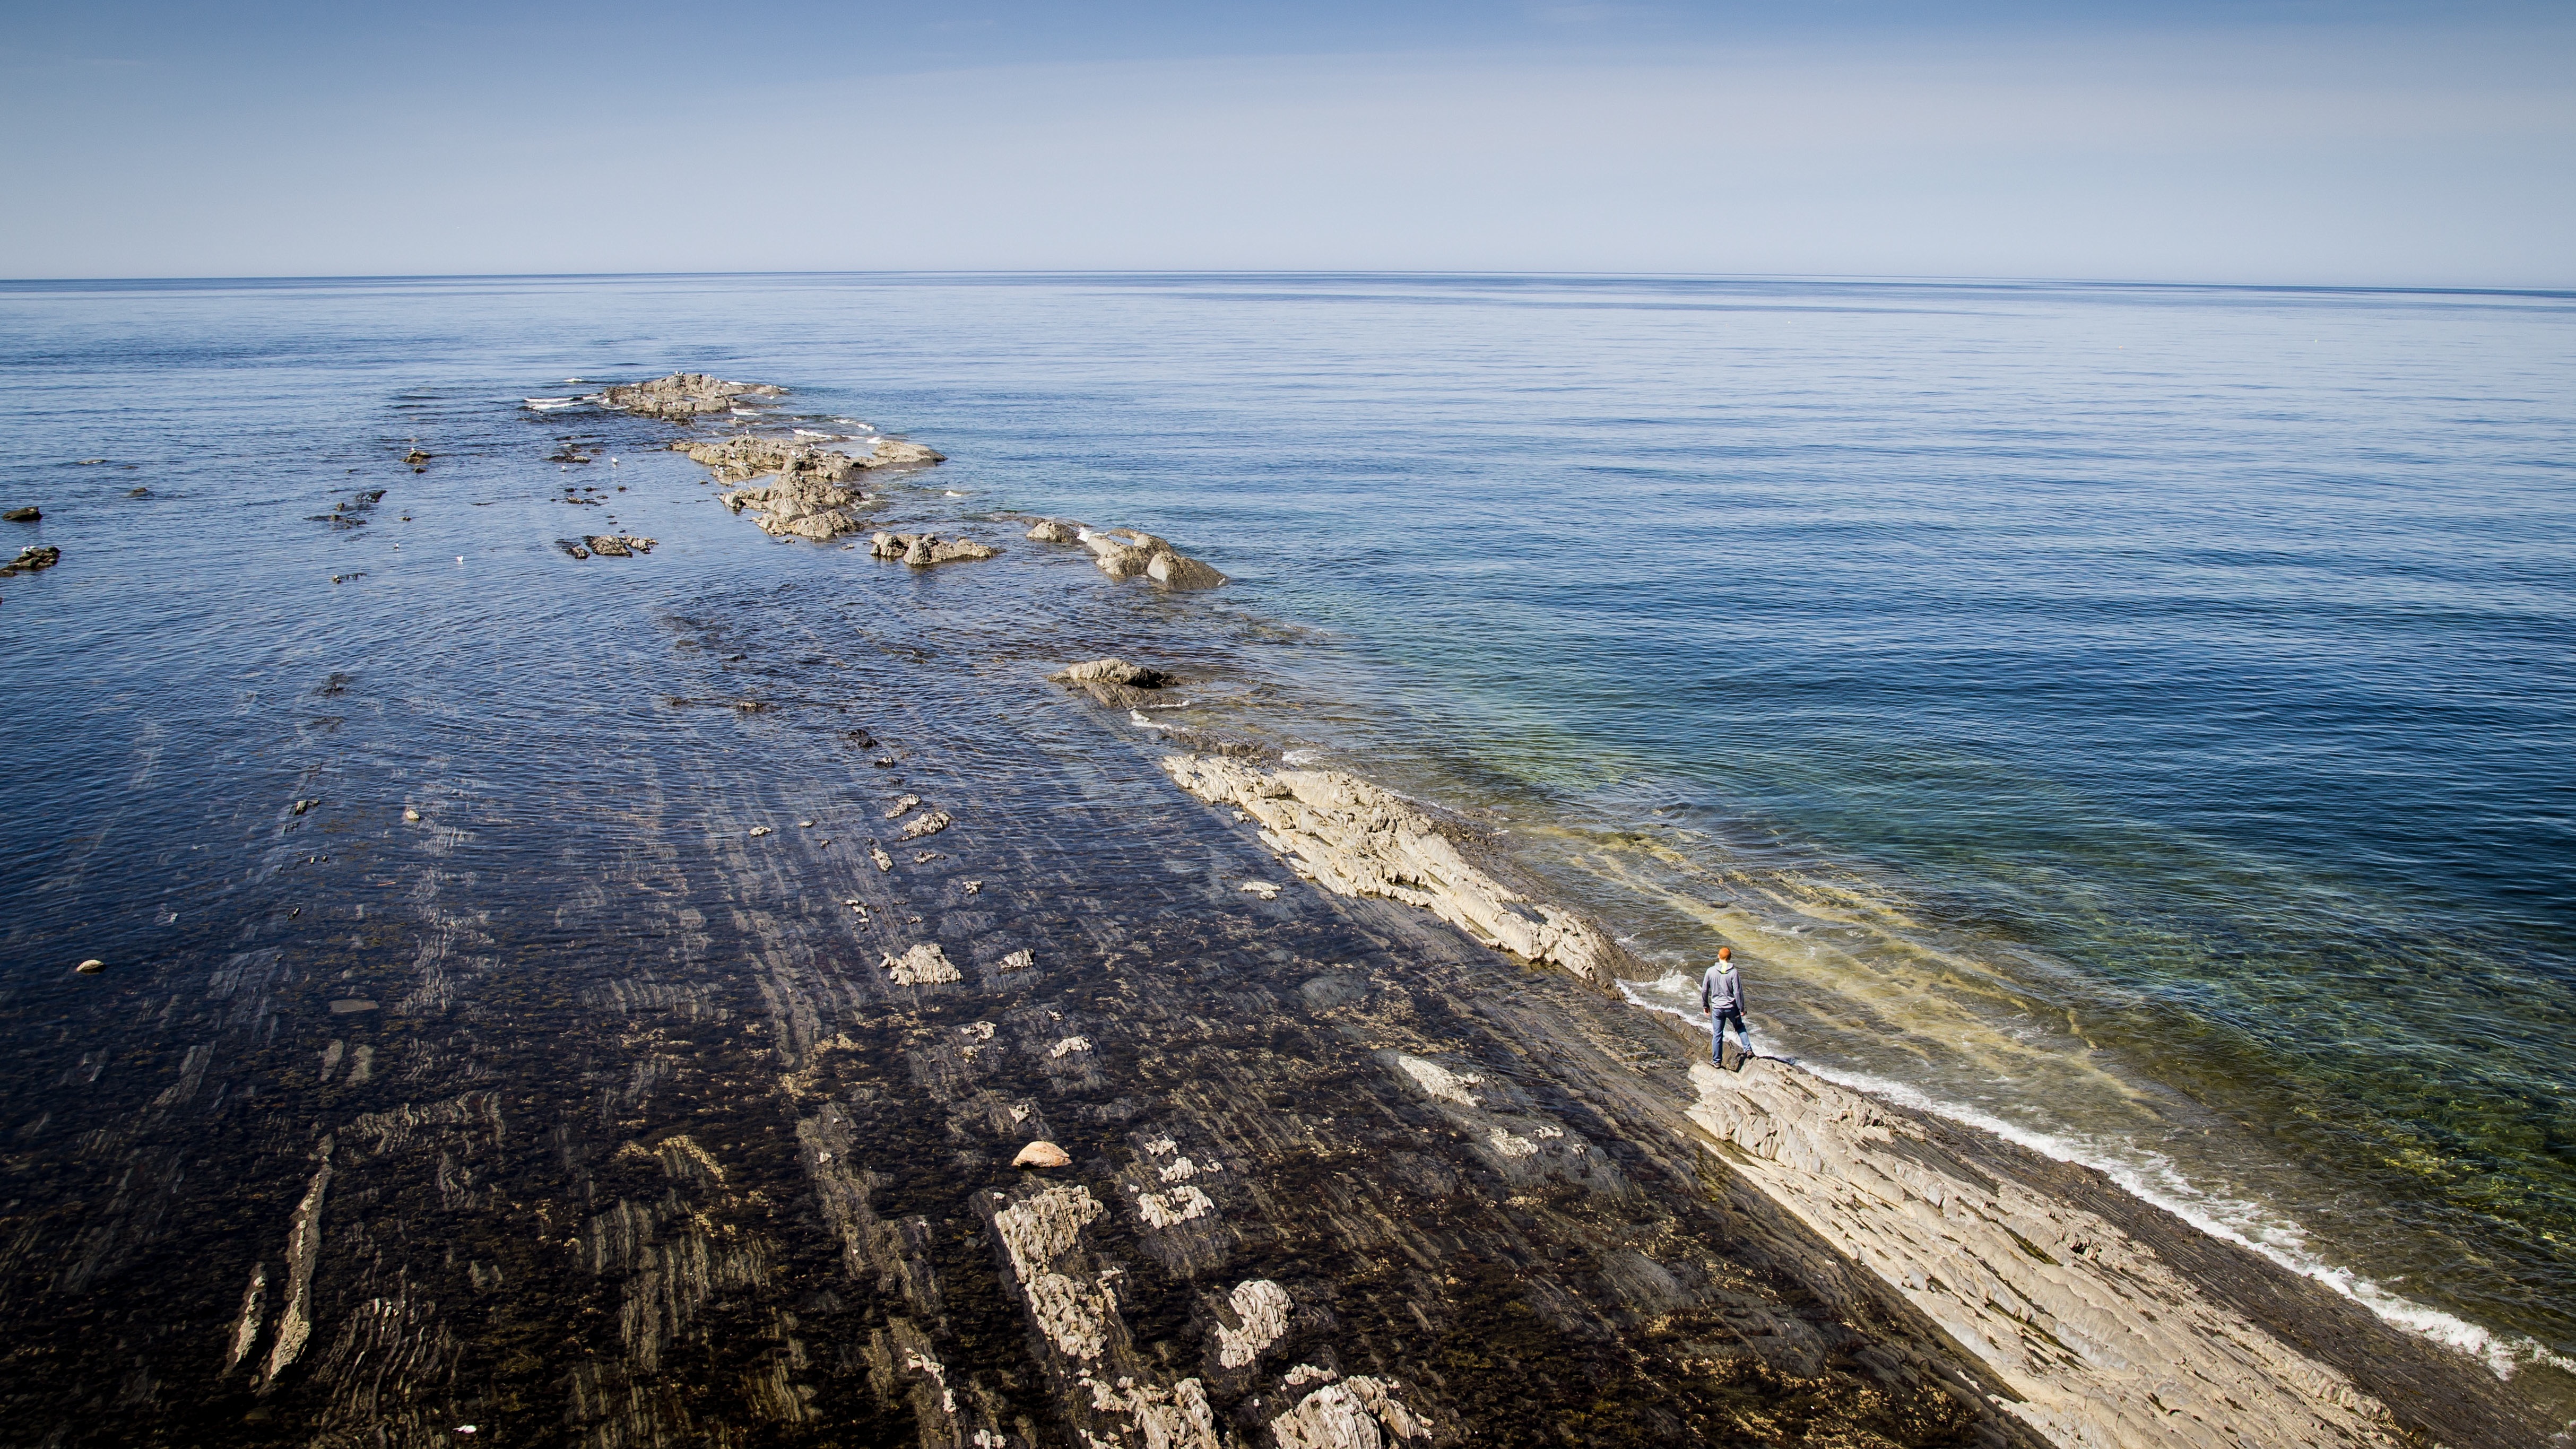
beach, sea, coast, water, sand, rock, ocean, horizon, shore, wave, cliff, bay, terrain, body of water, habitat, cape, mudflat, natural environment, wind wave